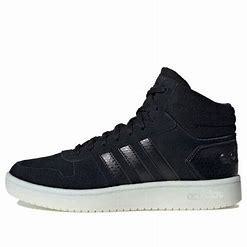
Brand: adidas
Model: neo Adidas NEO Hoops 2 Mid